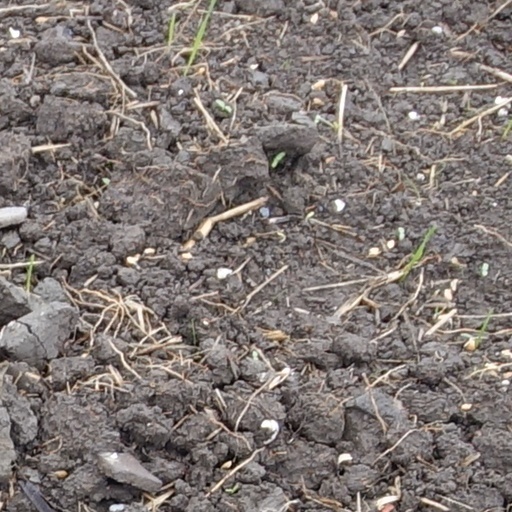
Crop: wheat